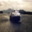
Label: ship